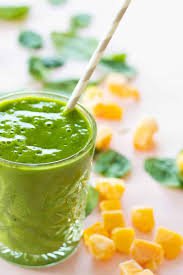
Label: Mango